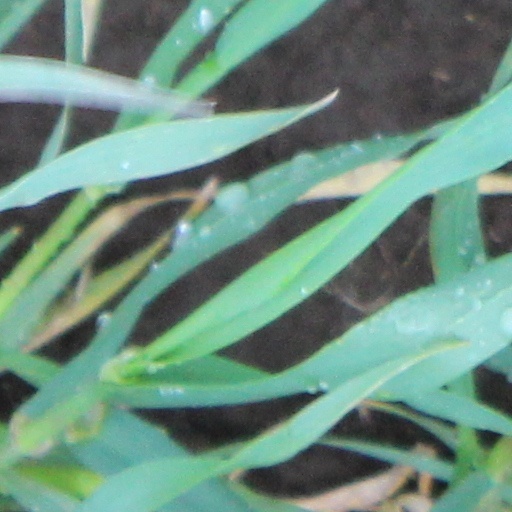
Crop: wheat